Victor Corea

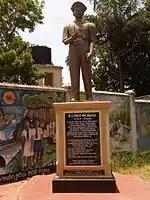
The statue of Corea

Corea died on 6 June 1962, at 91 years old. He is buried at the Chilaw Cemetery, in Chilaw, Sri Lanka.